Connection Lost

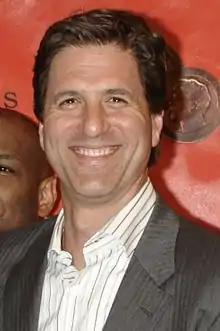
Steven Levitan smiling against a red background at the 69th Peabody Awards

"Connection Lost" is presented through Claire's laptop screen as she uses FaceTime, iMessage, and other social networking services to communicate with her family. This approach departs from "Modern Family" typical mockumentary format. For "Modern Family" sixth season, co-creator Steve Levitan stated that the writing team focused on maintaining audience satisfaction while seeking ways to revitalize the series, including experimentation with narrative structure and format. Levitan noted that communication via digital devices had become commonplace at the time, adding that his own family frequently used such technology. He developed the concept while simultaneously using his laptop to FaceTime his daughter, browse websites, and check his email. She later sent him the short film "Noah" (2013), which takes place on the computer screen of a teenage boy who experiences a breakup through message apps. The film provided him with the "proof of concept" that such an approach could maintain an audience's attention and would permit a complicated narrative.